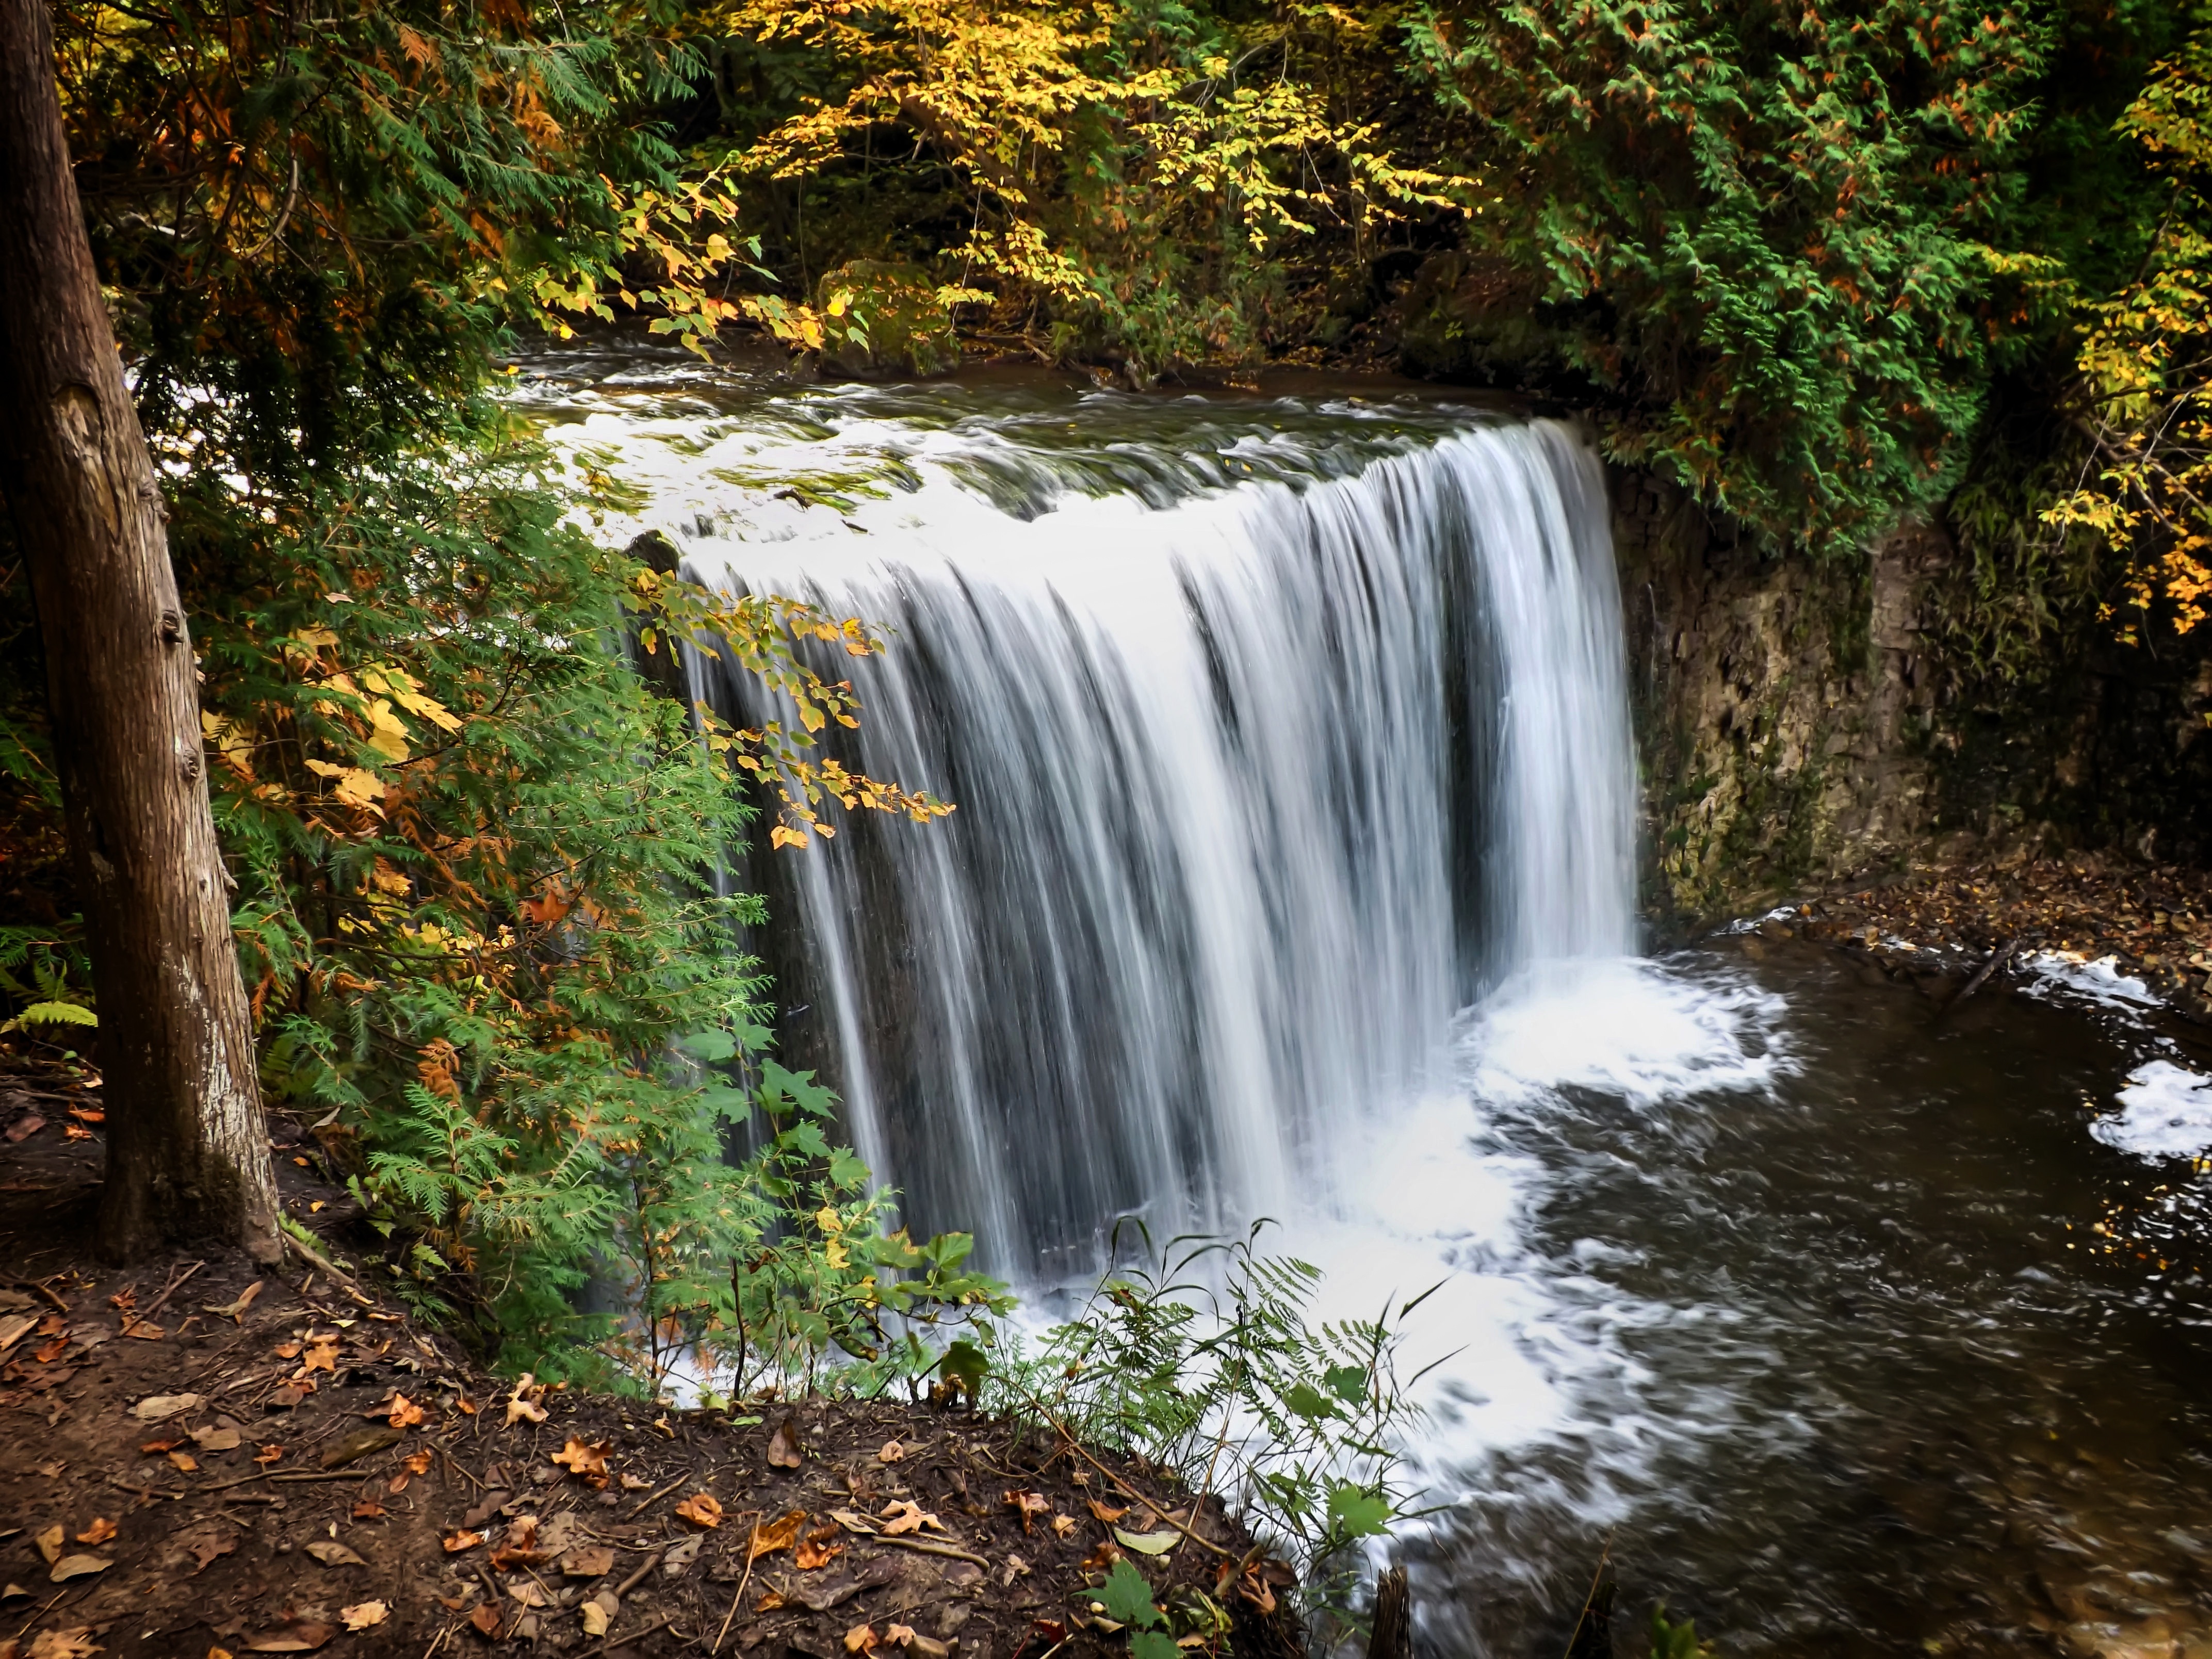
landscape, tree, water, nature, forest, waterfall, leaf, river, stream, autumn, body of water, canada, rainforest, waterfalls, wasserfall, ontario, woodland, habitat, water feature, watercourse, state park